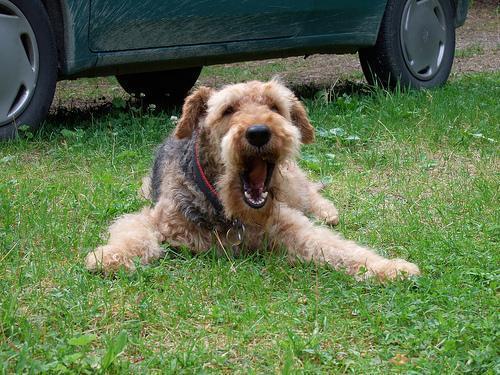
Airedale